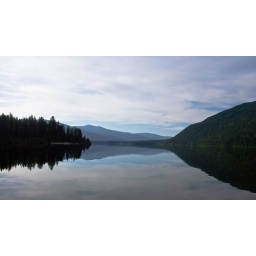
The reflections off the lake as we woke up in the morning. The water was perfectly calm.